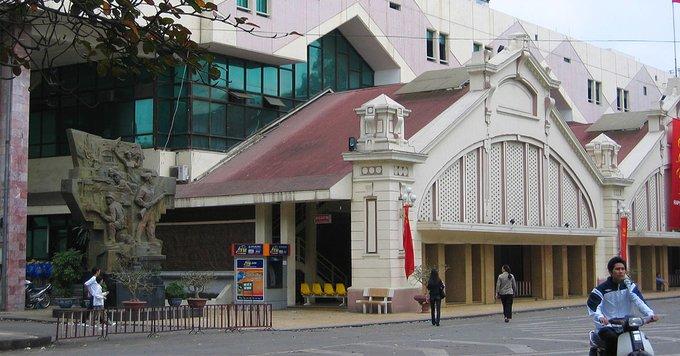
ở trước toà nhà có sự xuất hiện của một vài người